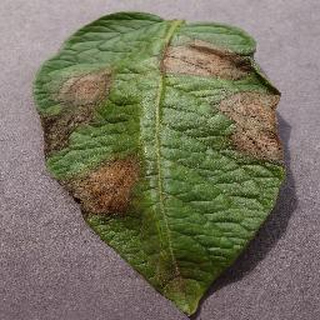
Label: potato_late_blight